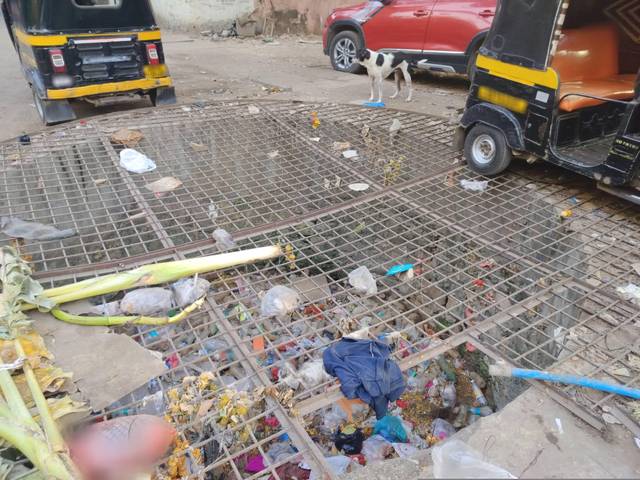
Region: India
Coordinates: 19.082, 72.853